Ted Conover

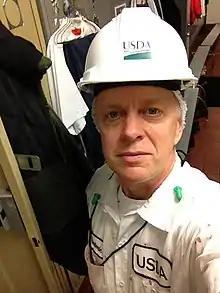
Ted Conover as meat inspector

Conover has performed several times on stage for The Moth and has been interviewed in podcasts and other forums. He sits on the editorial board of the literary magazine The Common based at Amherst College.